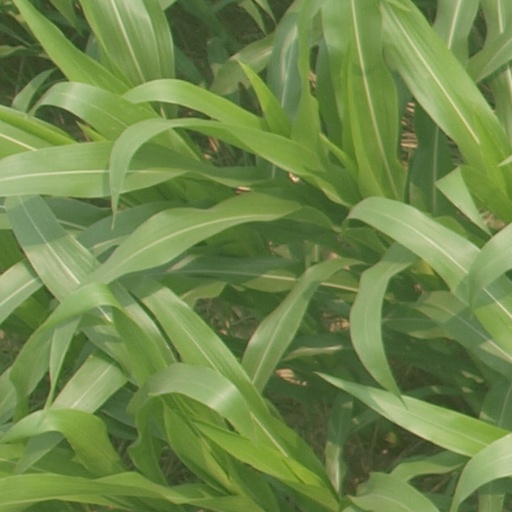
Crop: maize; corn